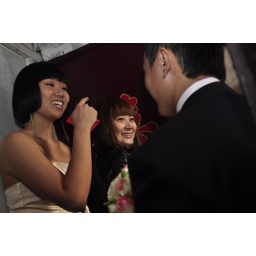
2-sisters standing by the door to stop Tony get into the house (actually they are asking for lucky money)